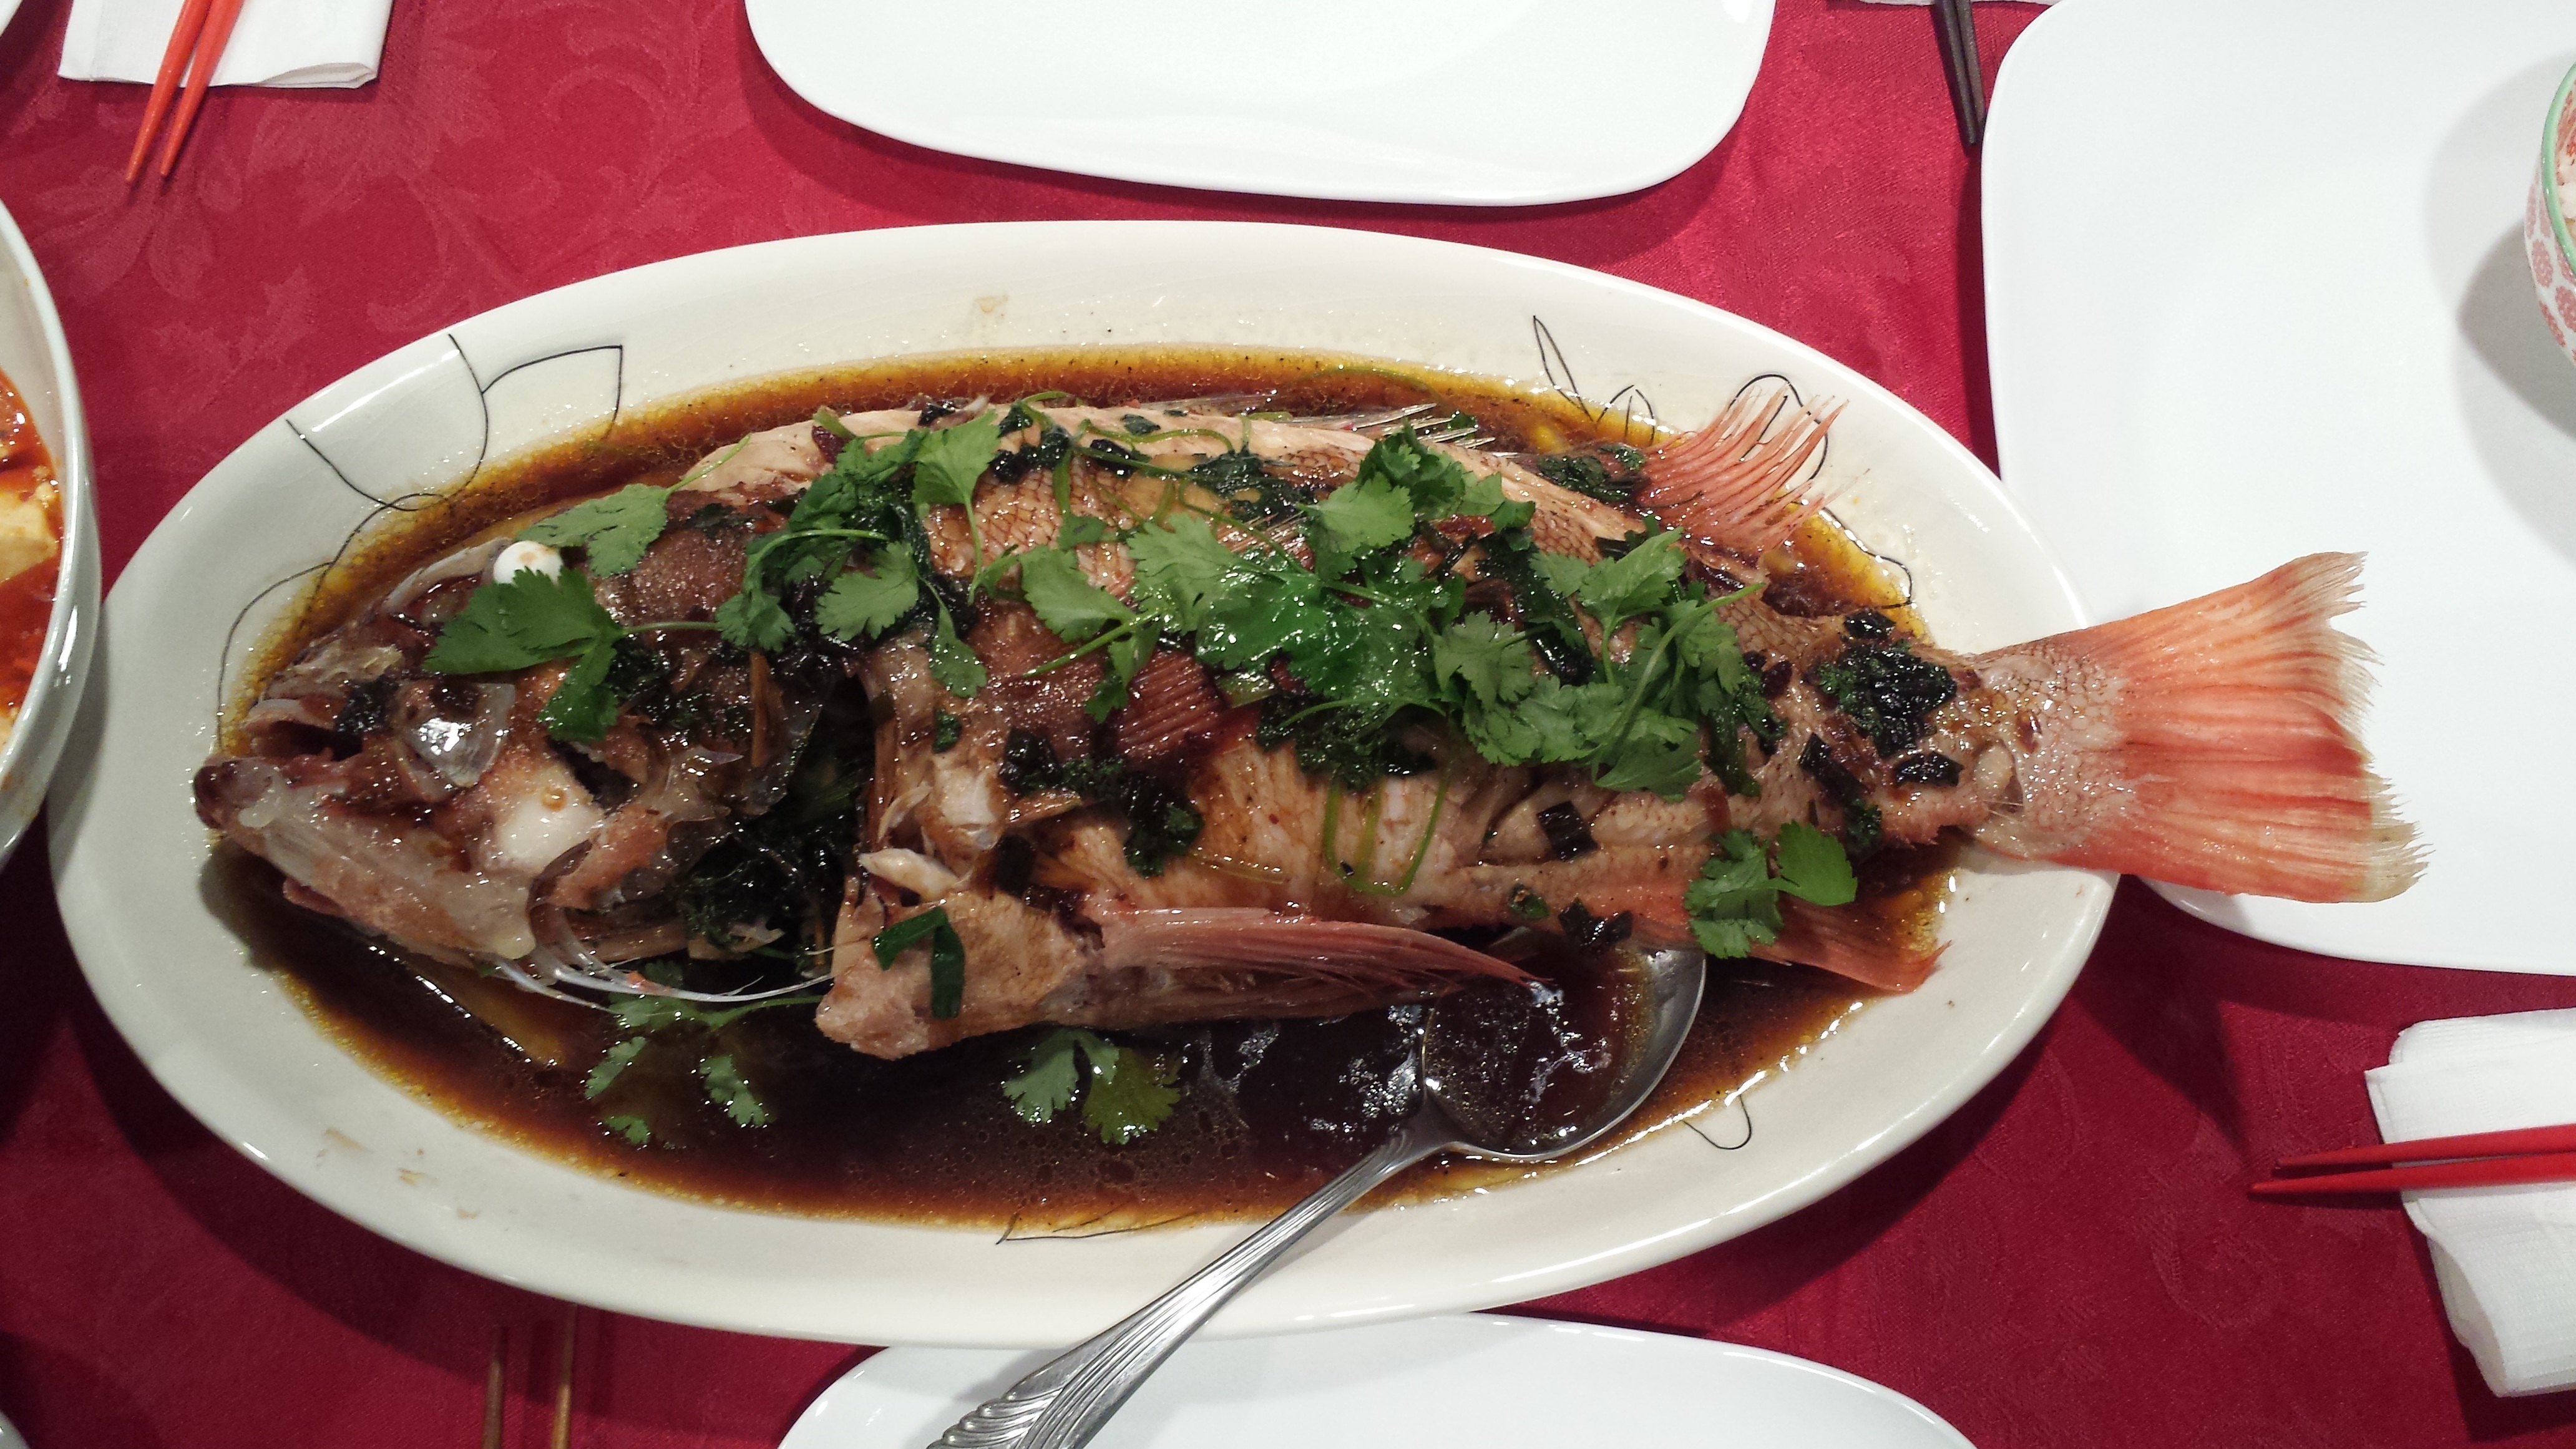
restaurant, dish, meal, food, chinese, seafood, fish, meat, lunch, cuisine, asian food, dinner, tasty, steamed, chinese food, soy sauce